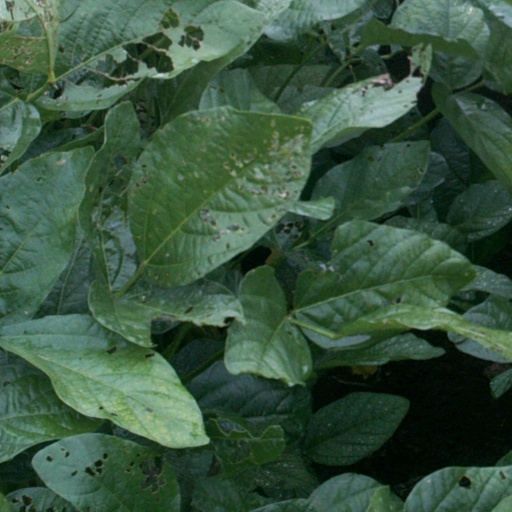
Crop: soybean